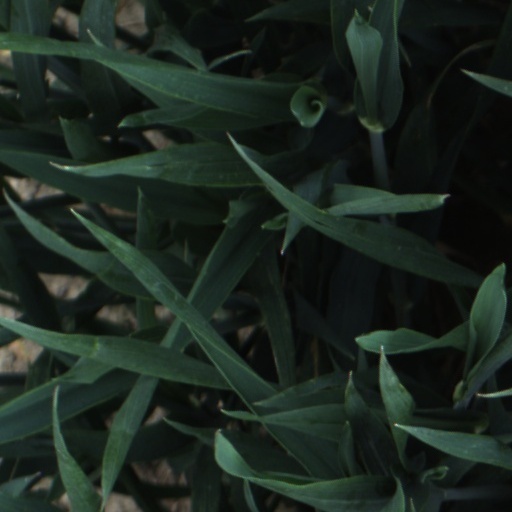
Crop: wheat